Ed Moses (physicist)

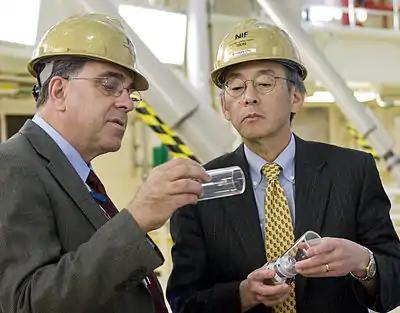
Ed Moses (left) shows a model of an ignition target to U.S. Department of Energy Secretary Steven Chu.

Edward Moses is an American physicist and is the former president of the Giant Magellan Telescope Organization. He is a past principal associate director for the National Ignition Facility & Photon Science Directorate, where he led the California-based NIF, the largest experimental science facility in the US and the world's most energetic laser, that hopes to demonstrate the first feasible example of usable nuclear fusion.